Ben Crooks

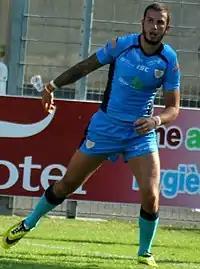
Crooks in action for Hull F.C. in 2014

He had a short loan-spell at Doncaster in 2014, making three appearances and scoring five tries in total.